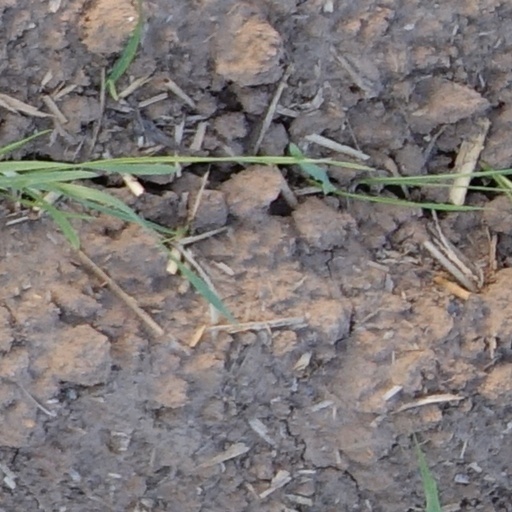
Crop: wheat